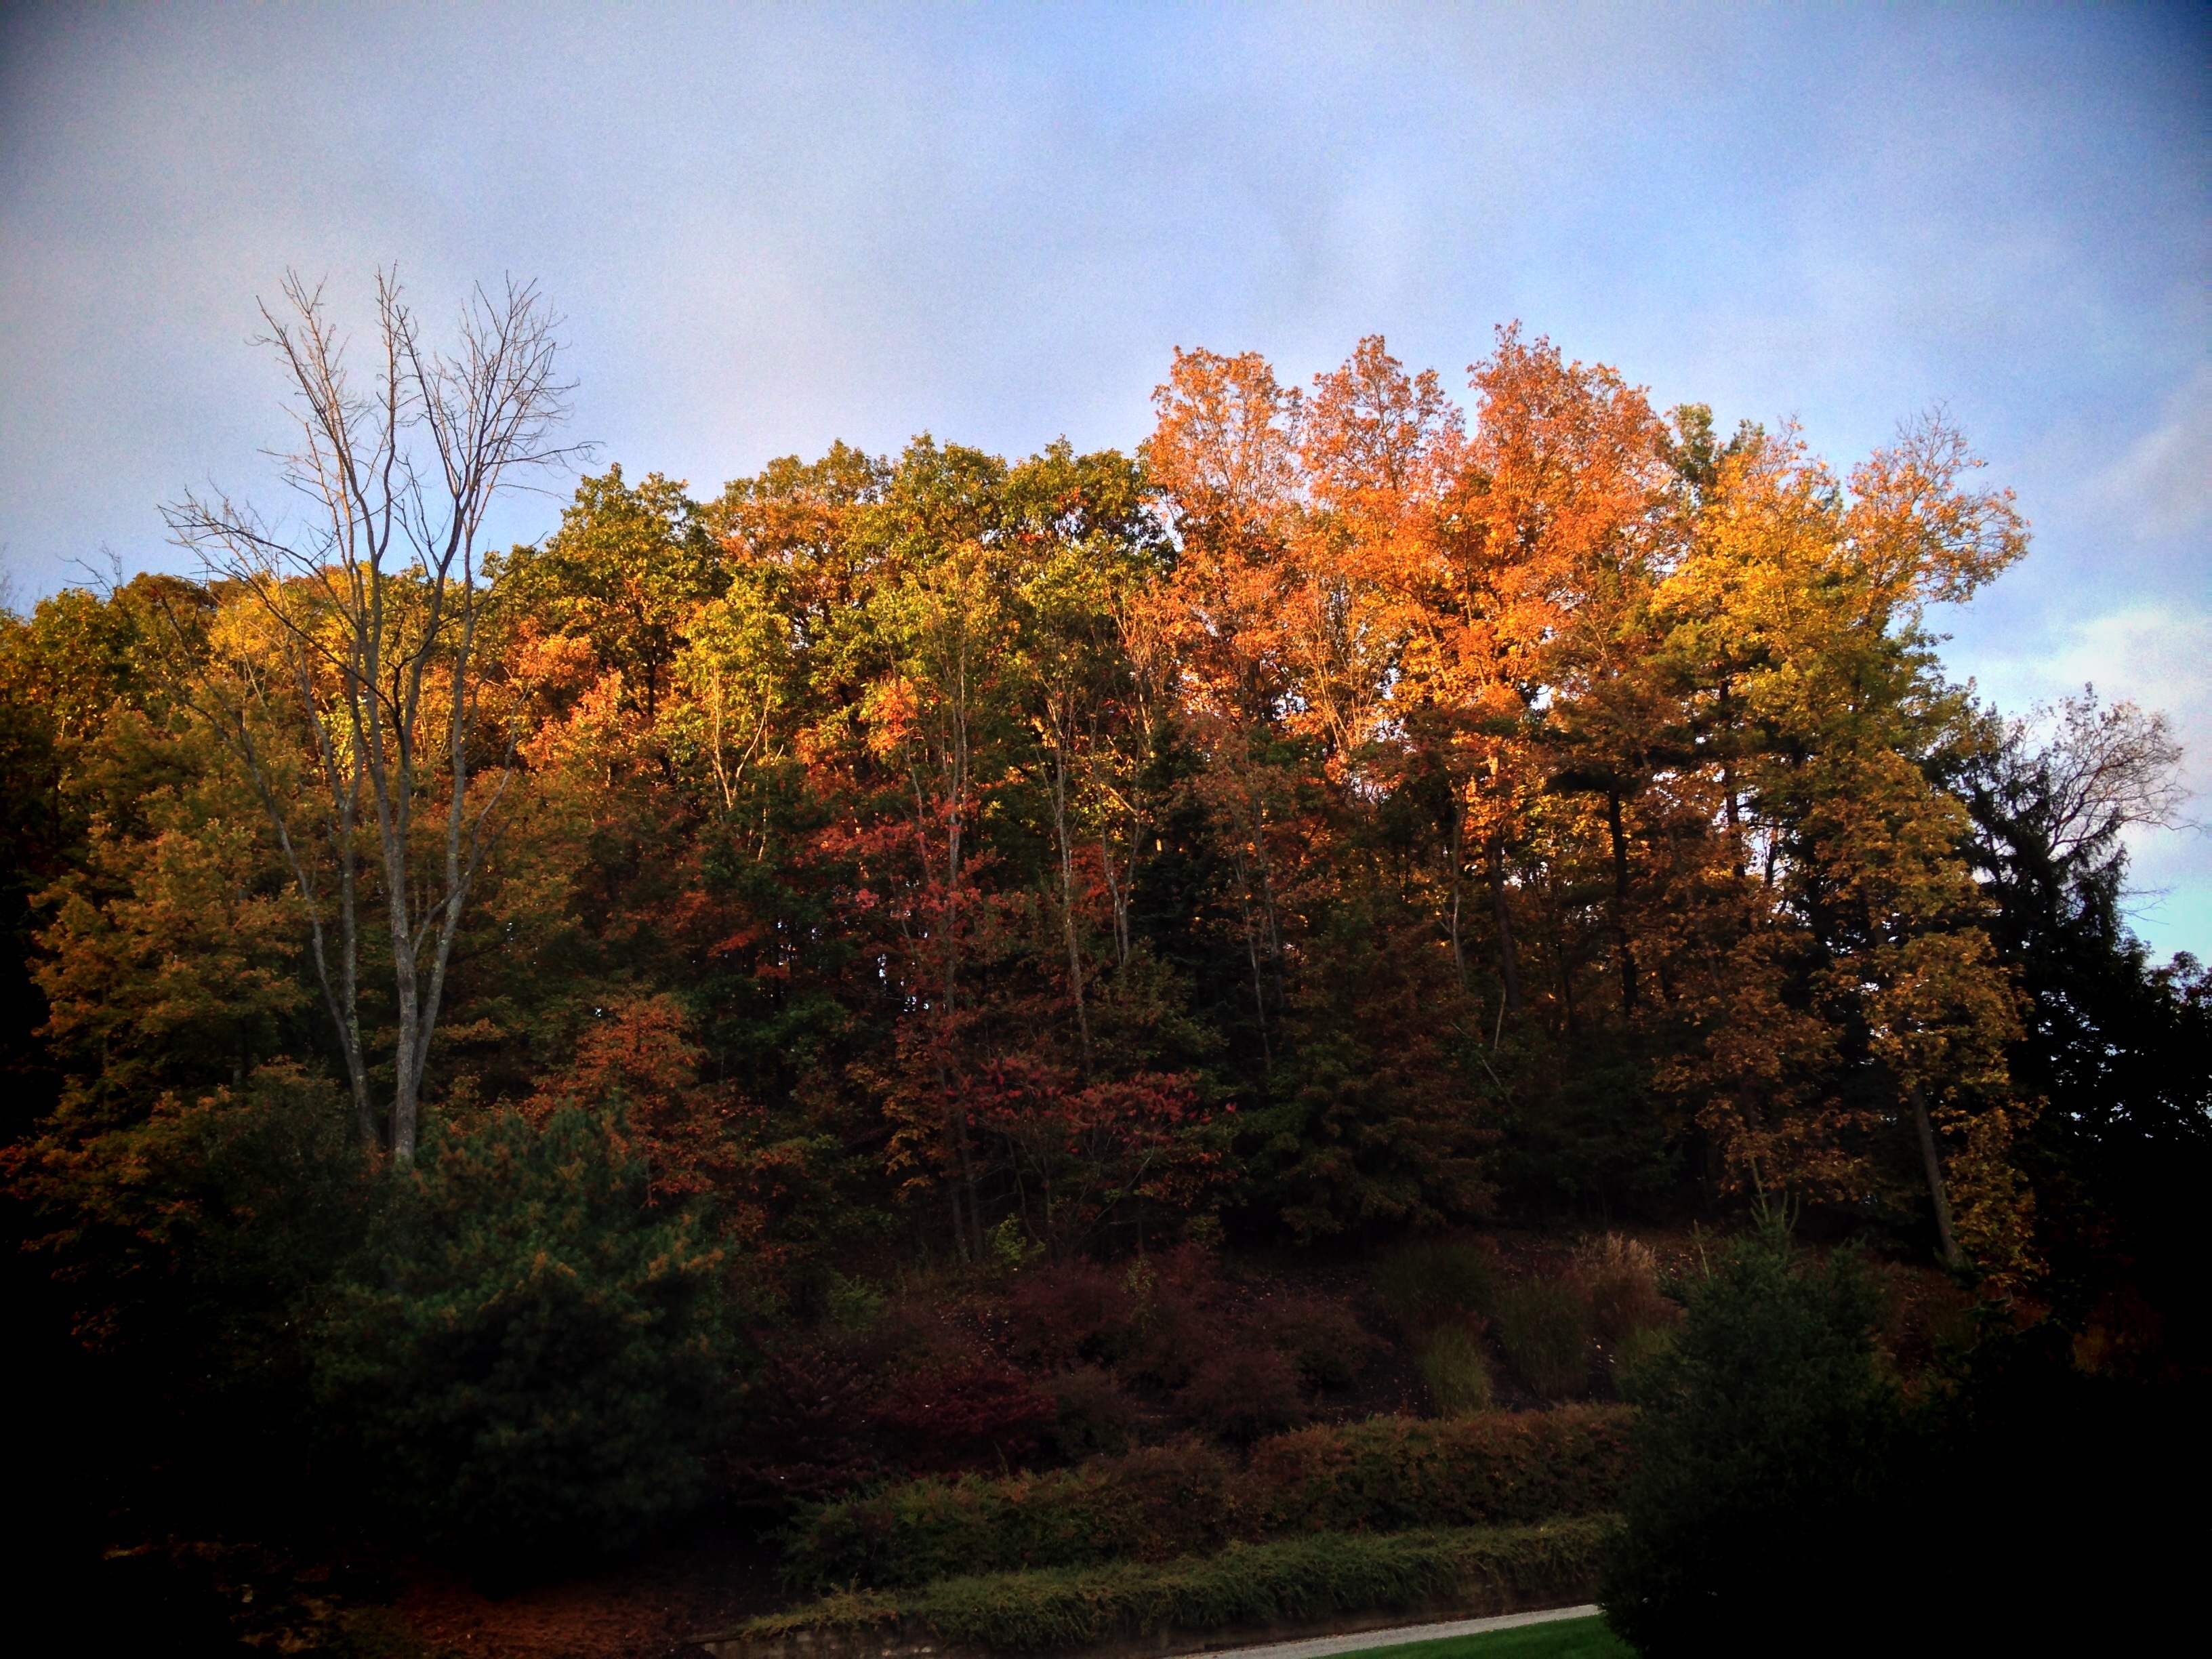
landscape, tree, nature, forest, plant, sunlight, morning, leaf, fall, flower, foliage, reflection, autumn, park, season, trees, seasonal, woodland, woody plant